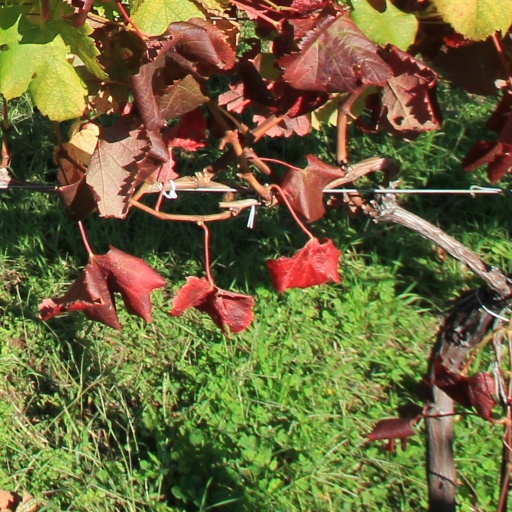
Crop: grape